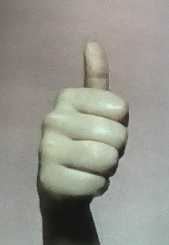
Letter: aleff